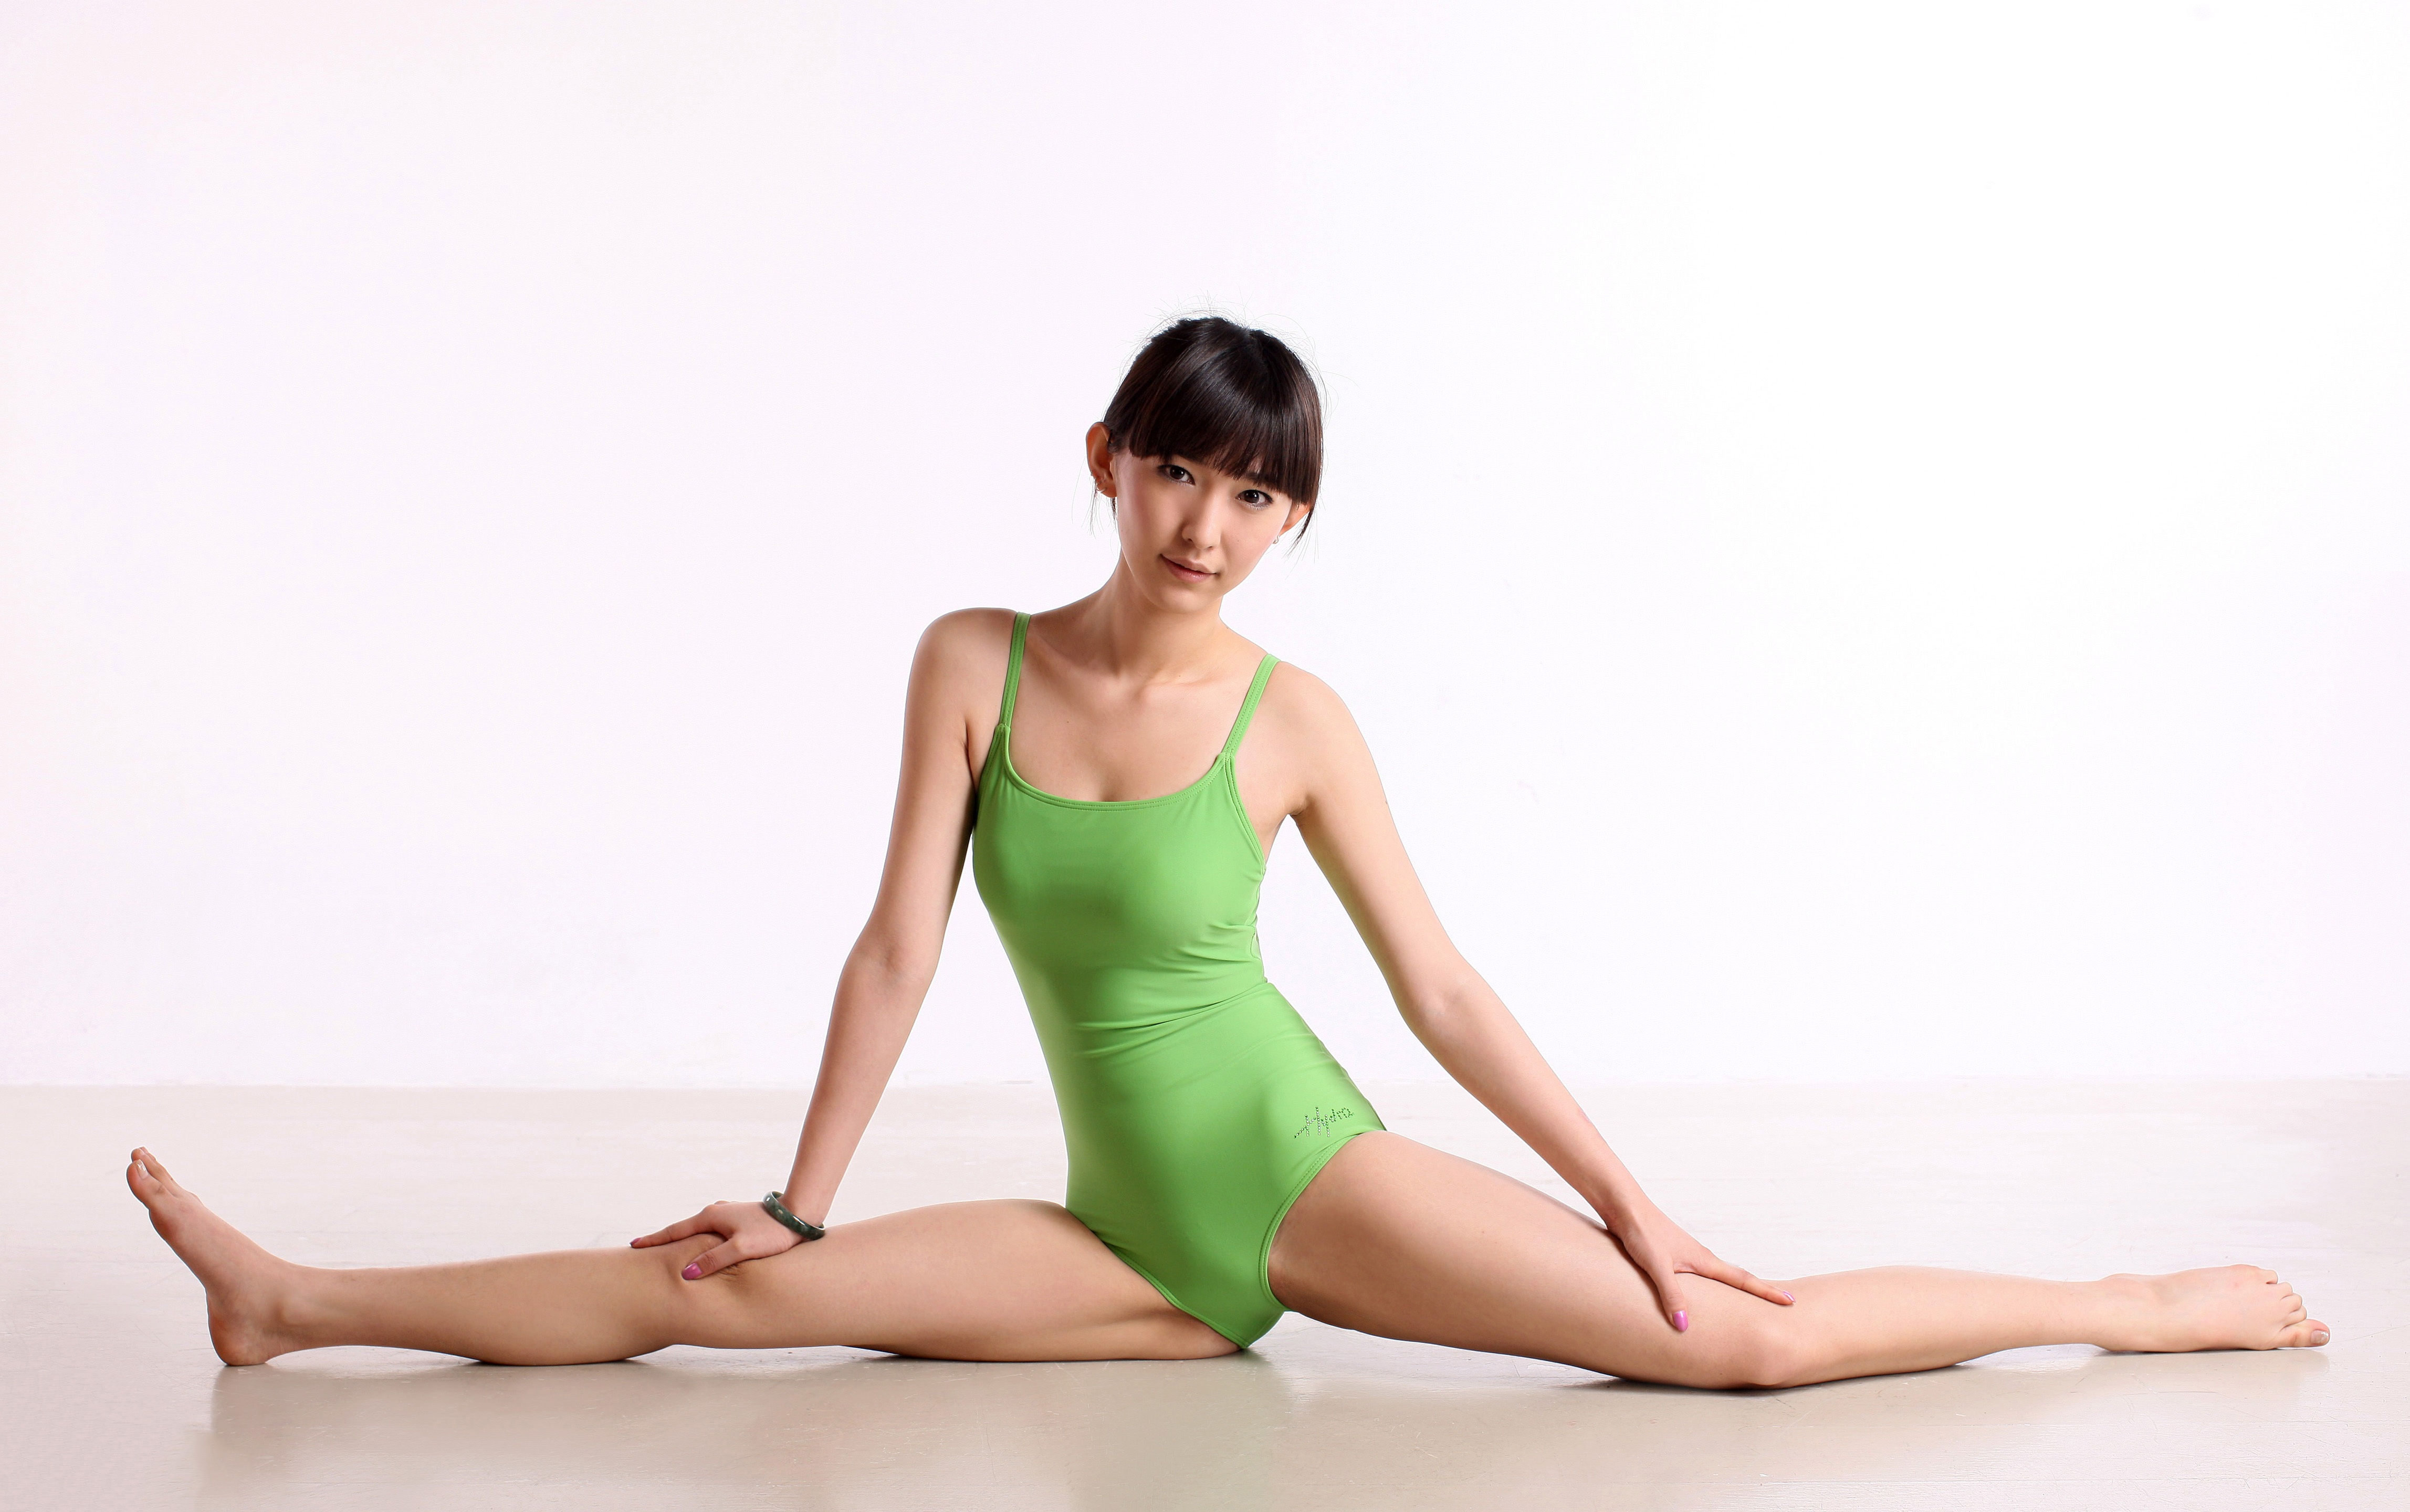
human positions, sports, leg, sitting, thigh, arm, physical fitness, human body, abdomen, photo shoot